Marie Müller (artist)

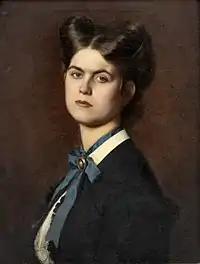
Marie Müller; portrait by her brother, Leopold Carl Müller (1866)

Marie Müller (10 July 1847, Vienna - 21 March 1935, Vienna) was an Austrian portrait painter.